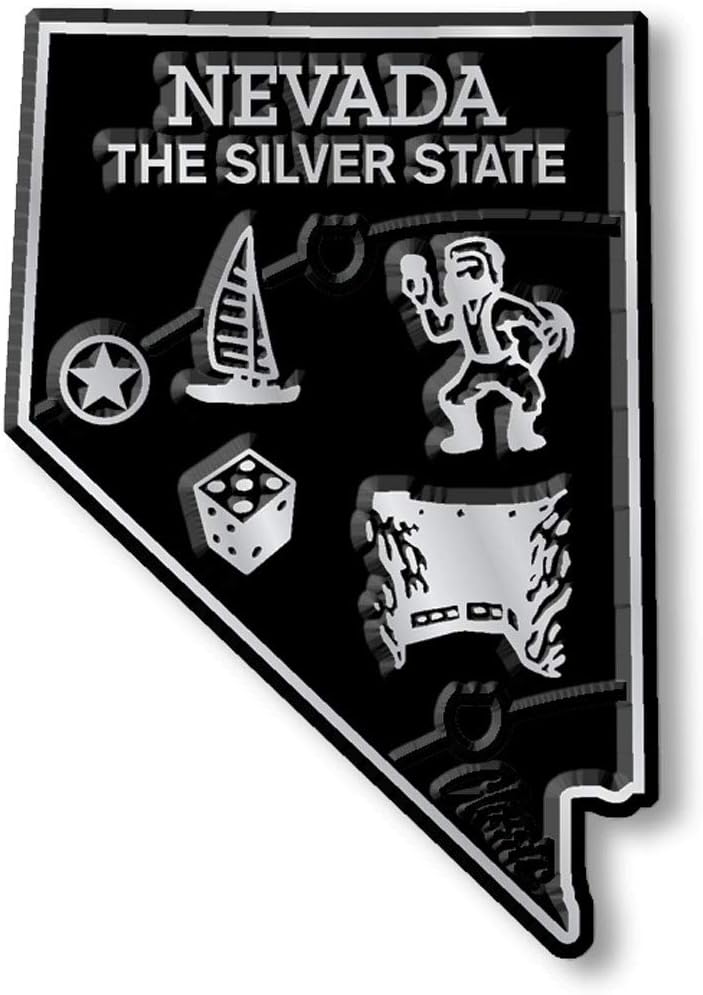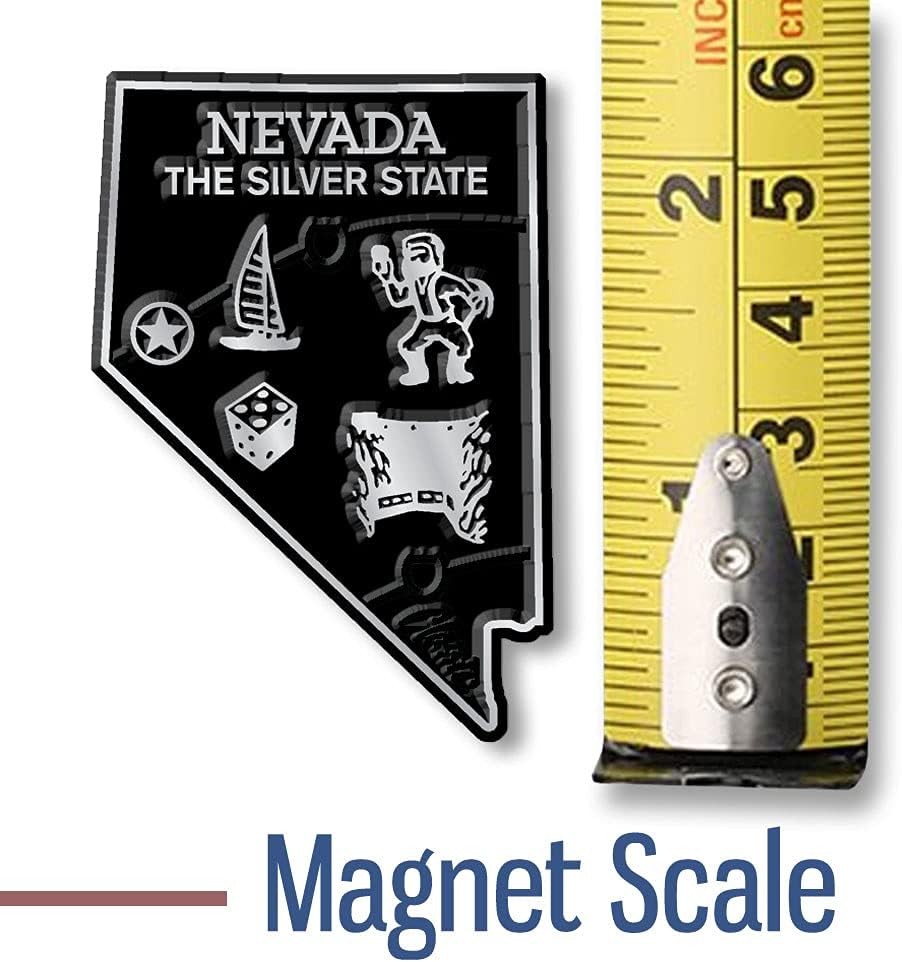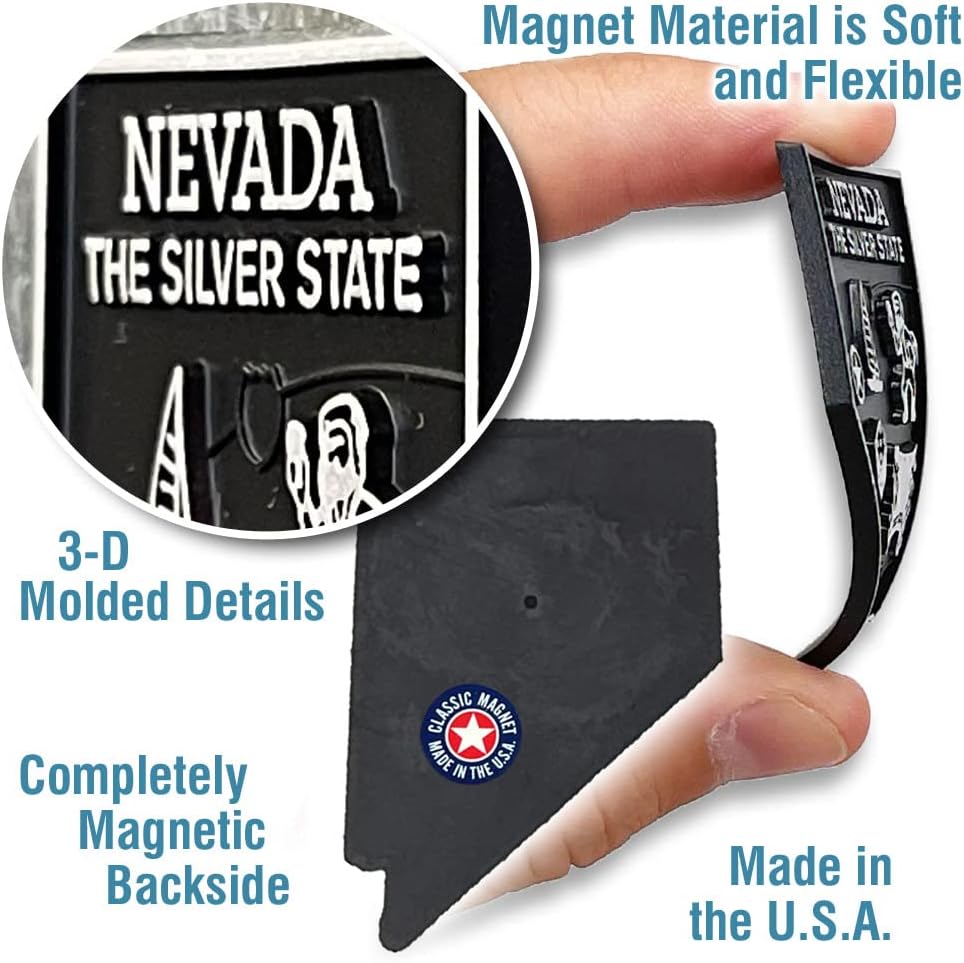
Nevada Small State Magnet by Classic Magnets, 1.5" x 2.2", Collectible Souvenirs Made in The USA
Category: Amazon Home
Our Nevada Map Magnet measures approximately 2.5 square inches (roughly 1.5" x 1.75" - varies by shape) and has a thickness of 0.1". This Classic Nevada Map Magnet is perfect for any refrigerator or metal surface and makes a great gift or souvenir! Like all of our refrigerator magnets, this Nevada Map Magnet is made of flexible molded rubber and is extremely durable. Plus, all of our magnets are 100% made in the USA.
Features: Classic vintage souvenir magnet of Nevada | Durable .100" Thick Flexible Molded Rubber Construction | Made in the U.S.A. by Ideaman, Inc., the manufacturers of the Original Classic souvenir magnets! | Magnet Measures 1.5" x 2.2" | Fabulous for the Souvenir Magnet Collector! Collector's magnet board available (sold separately)